2024 Kerman bombings

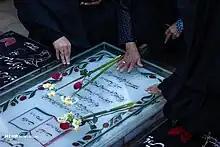
The grave of Qasem Soleimani at the Martyrs' Cemetery in Kerman, 2021

On 3 January 2020, General Qasem Soleimani was killed by a United States drone attack in Iraq. Soleimani was the commander of the Quds Force of the IRGC. Soleimani held a position of significant influence in Iran, widely considered the second most powerful figure in the country after Supreme Leader Ayatollah Ali Khamenei. As leader of the Quds Force, the overseas operations arm of the IRGC, he played a key role in shaping Iranian policy across the region. Soleimani was responsible for overseeing clandestine missions and providing guidance, funding, weapons, intelligence, and logistical support to allied governments and armed groups, including Hamas and Hezbollah.